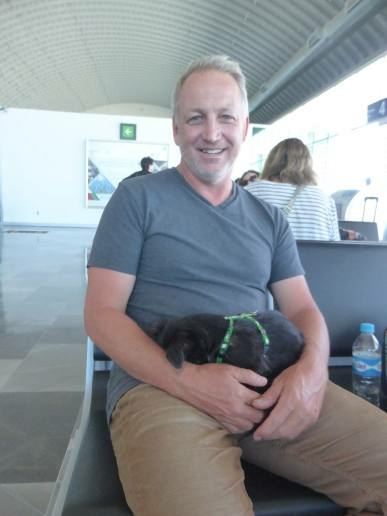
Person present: Yes